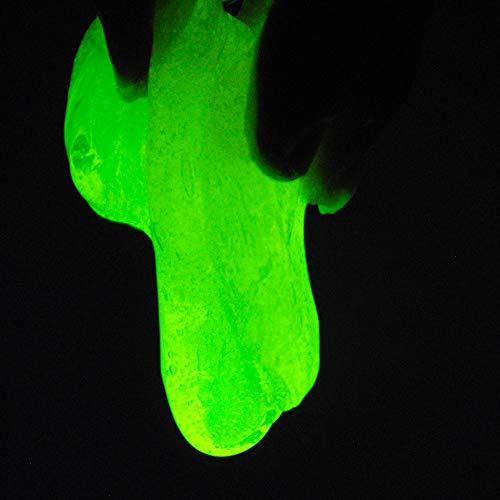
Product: Steve Spangler's Glow in the Dark Slime - Atomic Glow - Atomic Slime - 1 L (33.8 fl oz) DIY Slime Kit for Kids and Classroom
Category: Office Products | Office & School Supplies | Education & Crafts | Teaching Materials
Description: CREEPY HALLOWEEN SLIME: Steve Spangler's Atomic Glow Slime is the perfect slime for Halloween, but is sure to amaze and excite any time of year.
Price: $34.83
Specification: Shipping Weight: 2.2 pounds (View shipping rates and policies)|ASIN: B0728P2HFJ|Item model number: WSLM-500|    #15006    in Teaching Materials